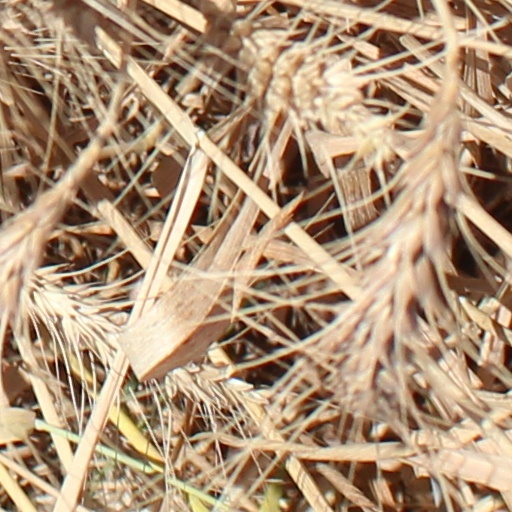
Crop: wheat